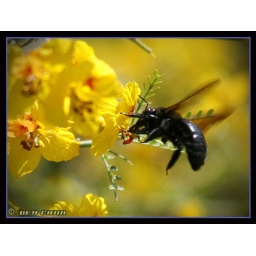
black drops by yellow